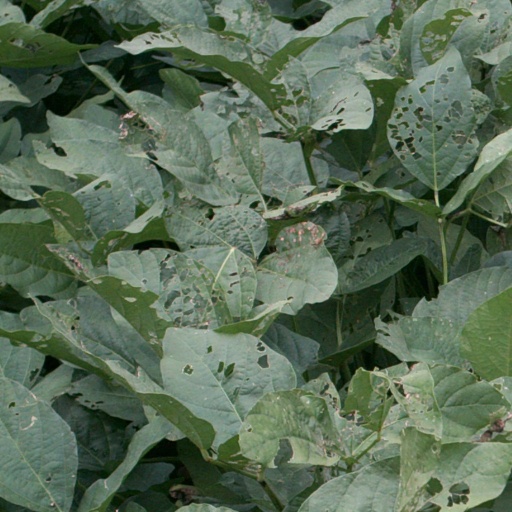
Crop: soybean